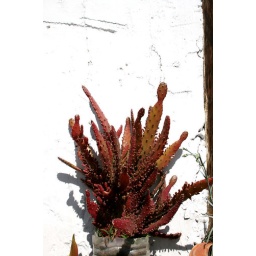
Red cactus against white wall